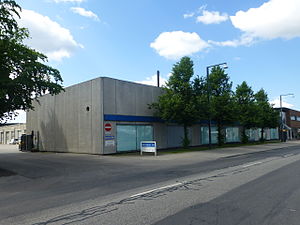
HT Museum
HT Museums tidligere bygning.
HT Museum, i daglig tale HT-museet, var et museum for sporvogne og busser, der lå i Rødovre i København. Museet blev indviet 29. september 1984 i forbindelse med Hovedstadsområdets Trafikselskabs 10 års jubilæum. Det blev nedlagt som følge af besparelser i 2003, hvorefter hele samlingen overgik til Sporvejsmuseet Skjoldenæsholm.